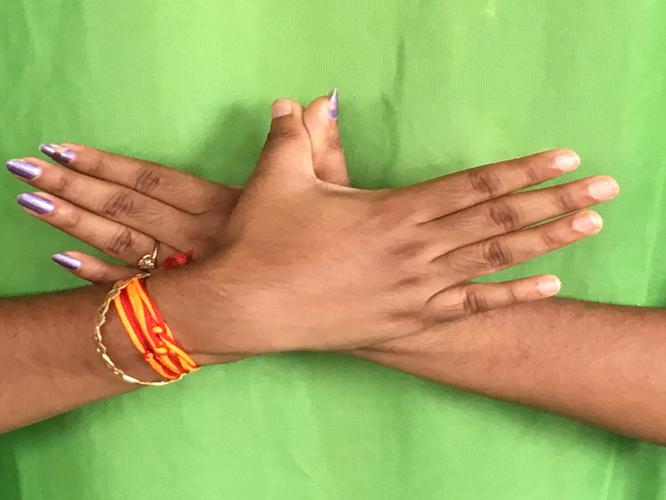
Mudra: Garuda
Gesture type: double_hand